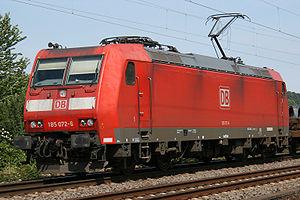
Le matériel roulant ferroviaire ayant une durée de vie moyenne de trente à quarante ans, le parc actuel de la SNCF a une très grande variété, qui tend néanmoins à diminuer, par un effort global de standardisation.